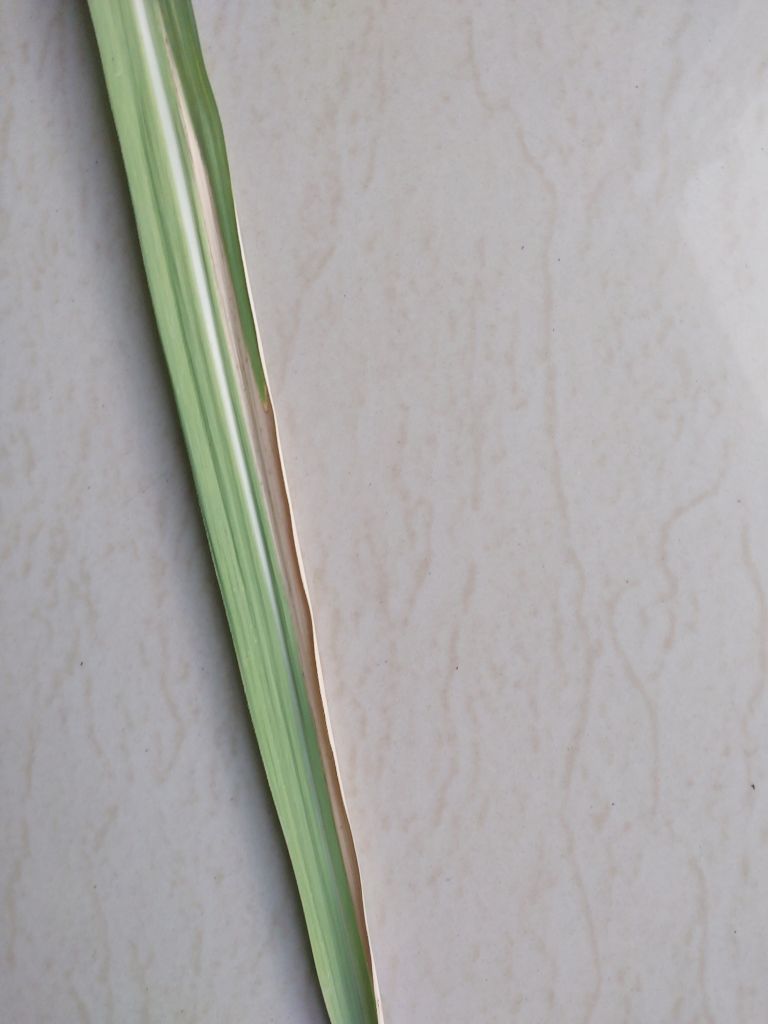
Label: BrownRust